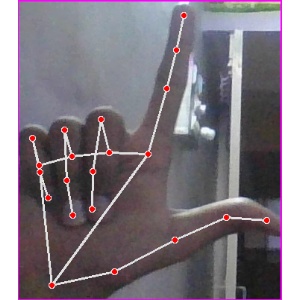
अक्षर: ल